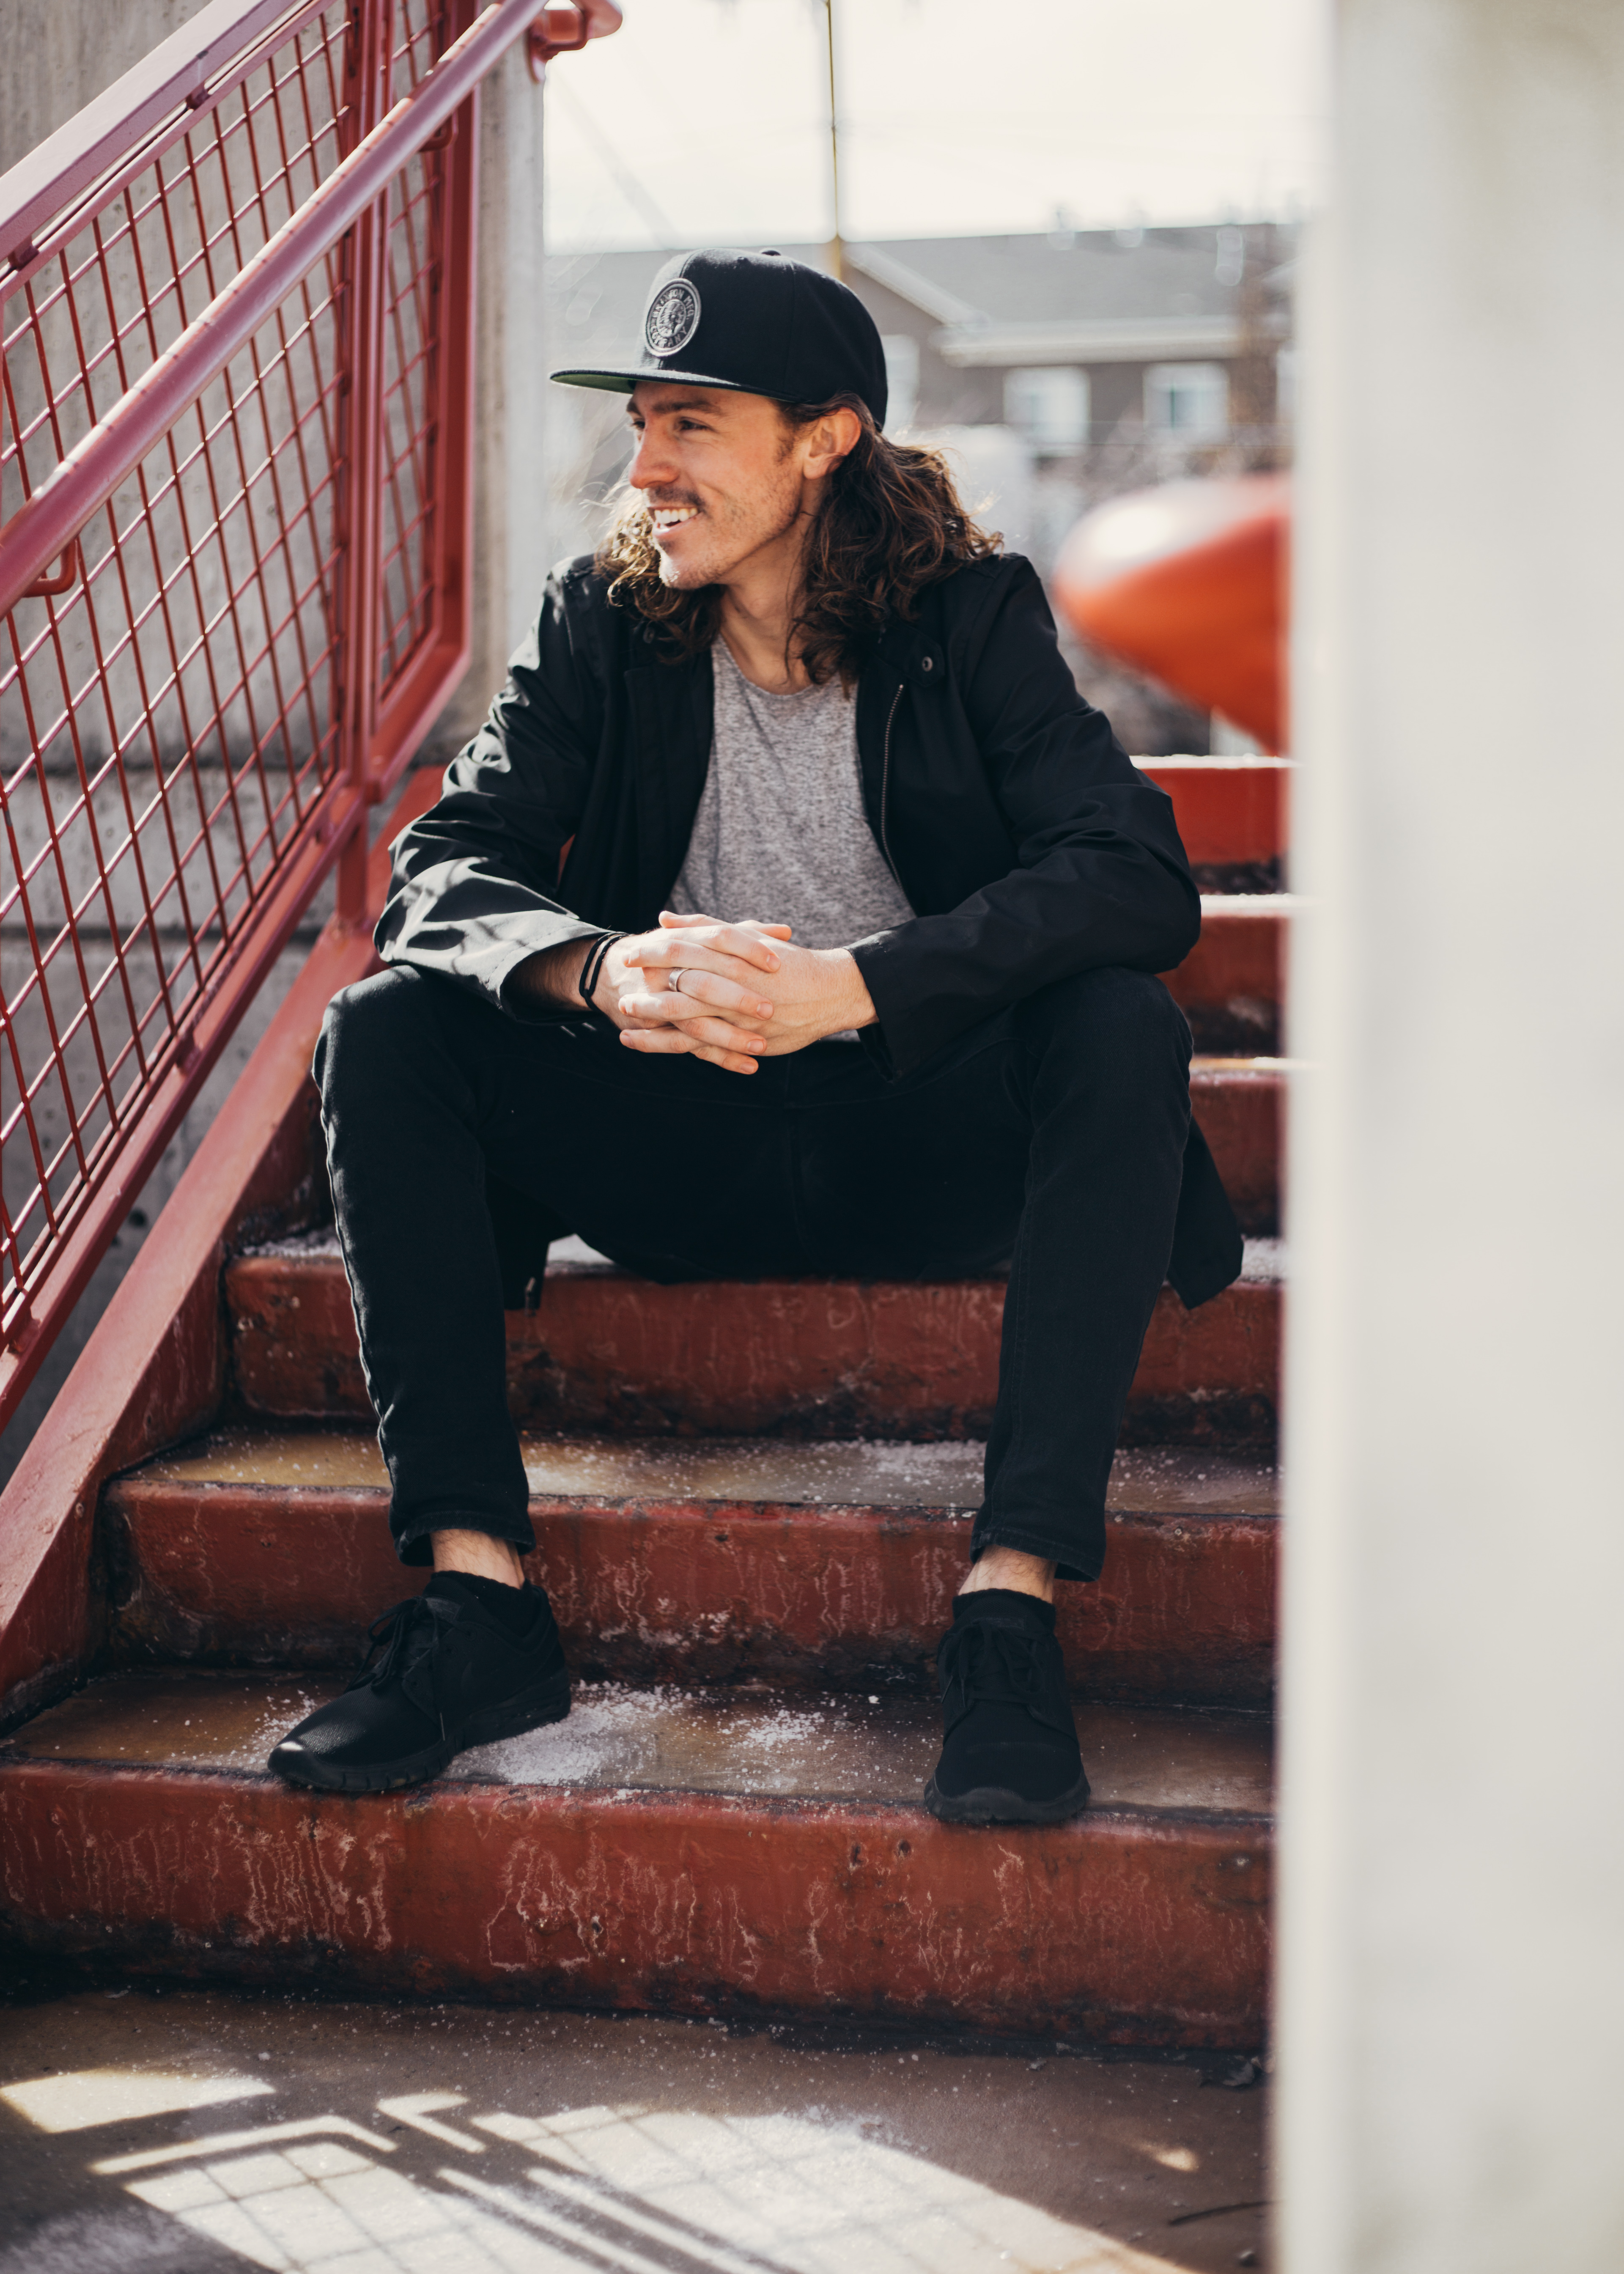
man, person, street, photography, male, guy, portrait, model, spring, red, color, sitting, fashion, black, lady, sit, photograph, image, photo shoot, human positions